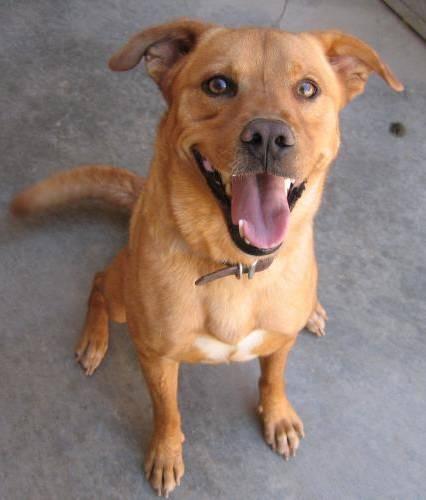
dog